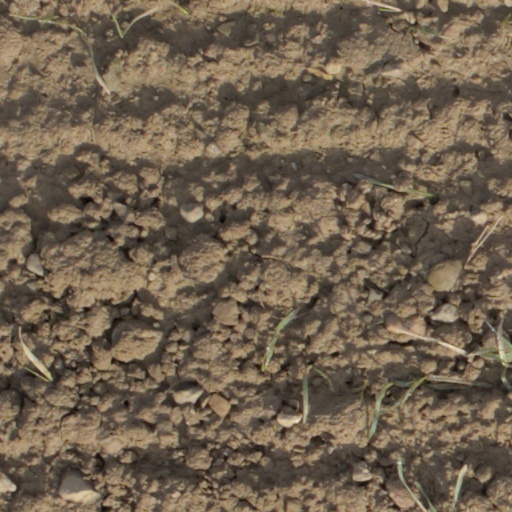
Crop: wheat